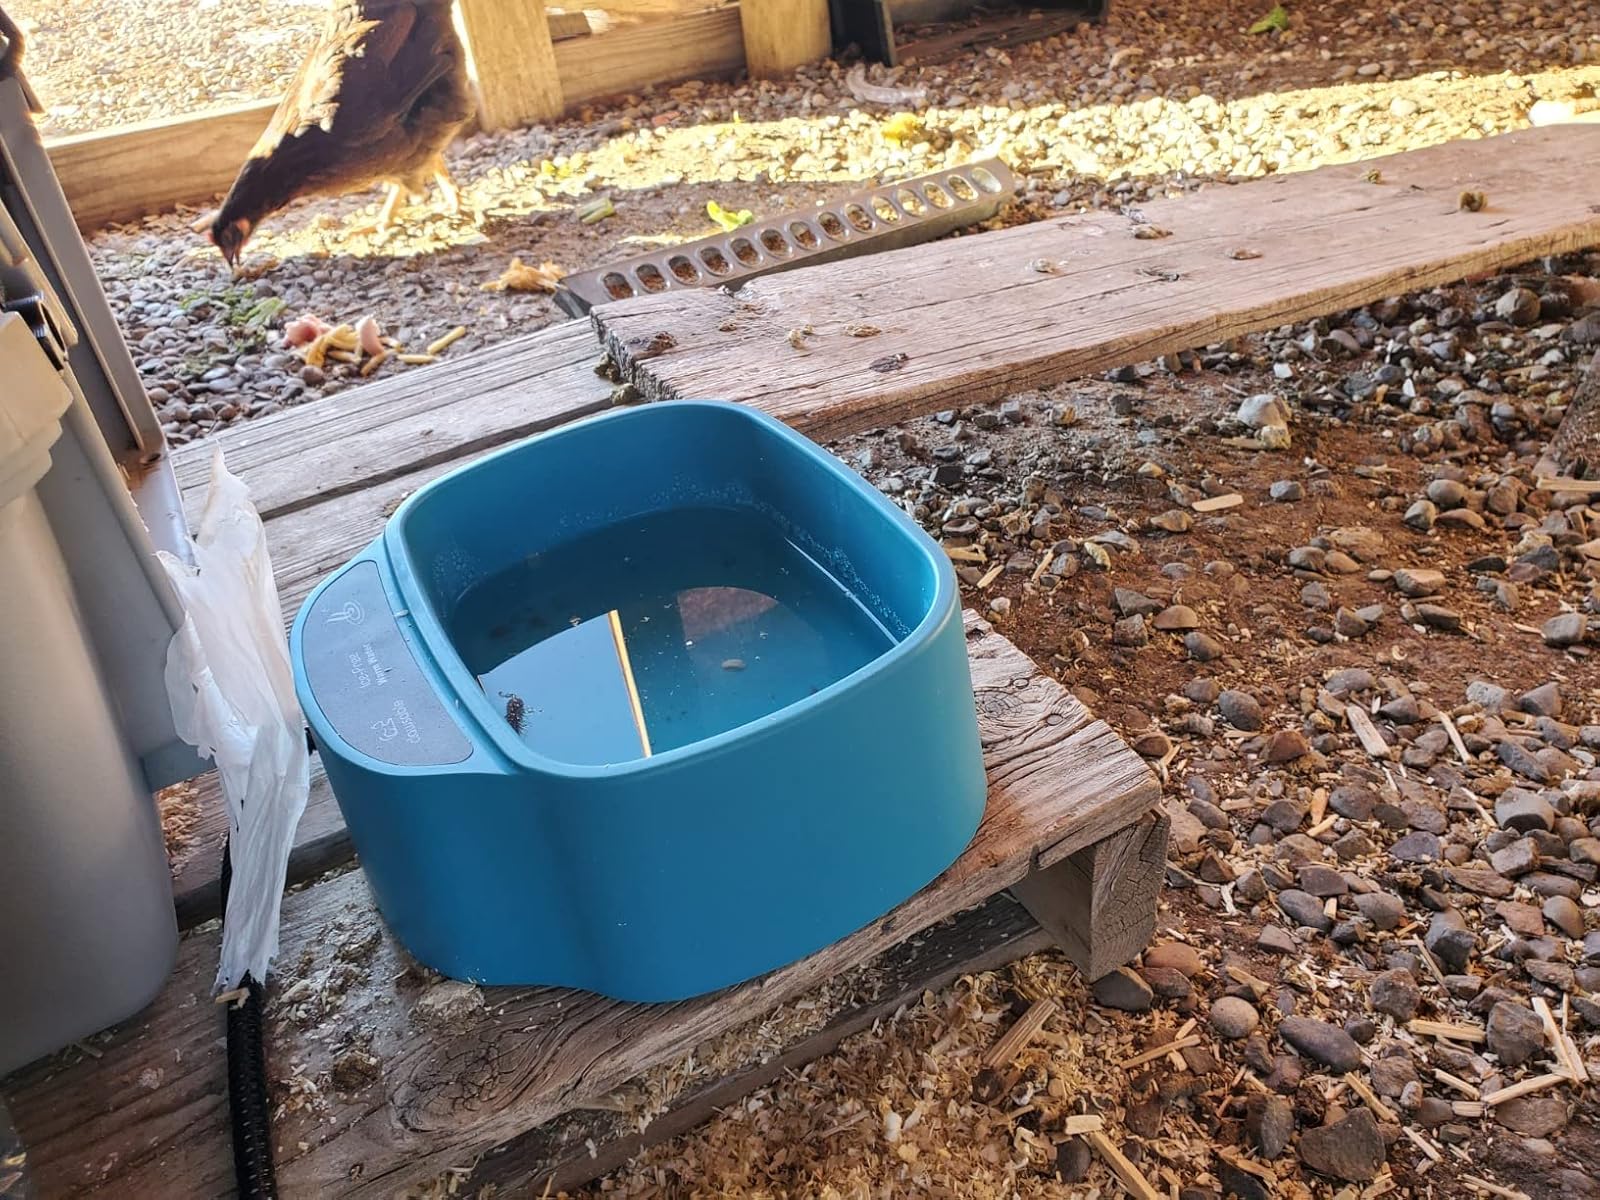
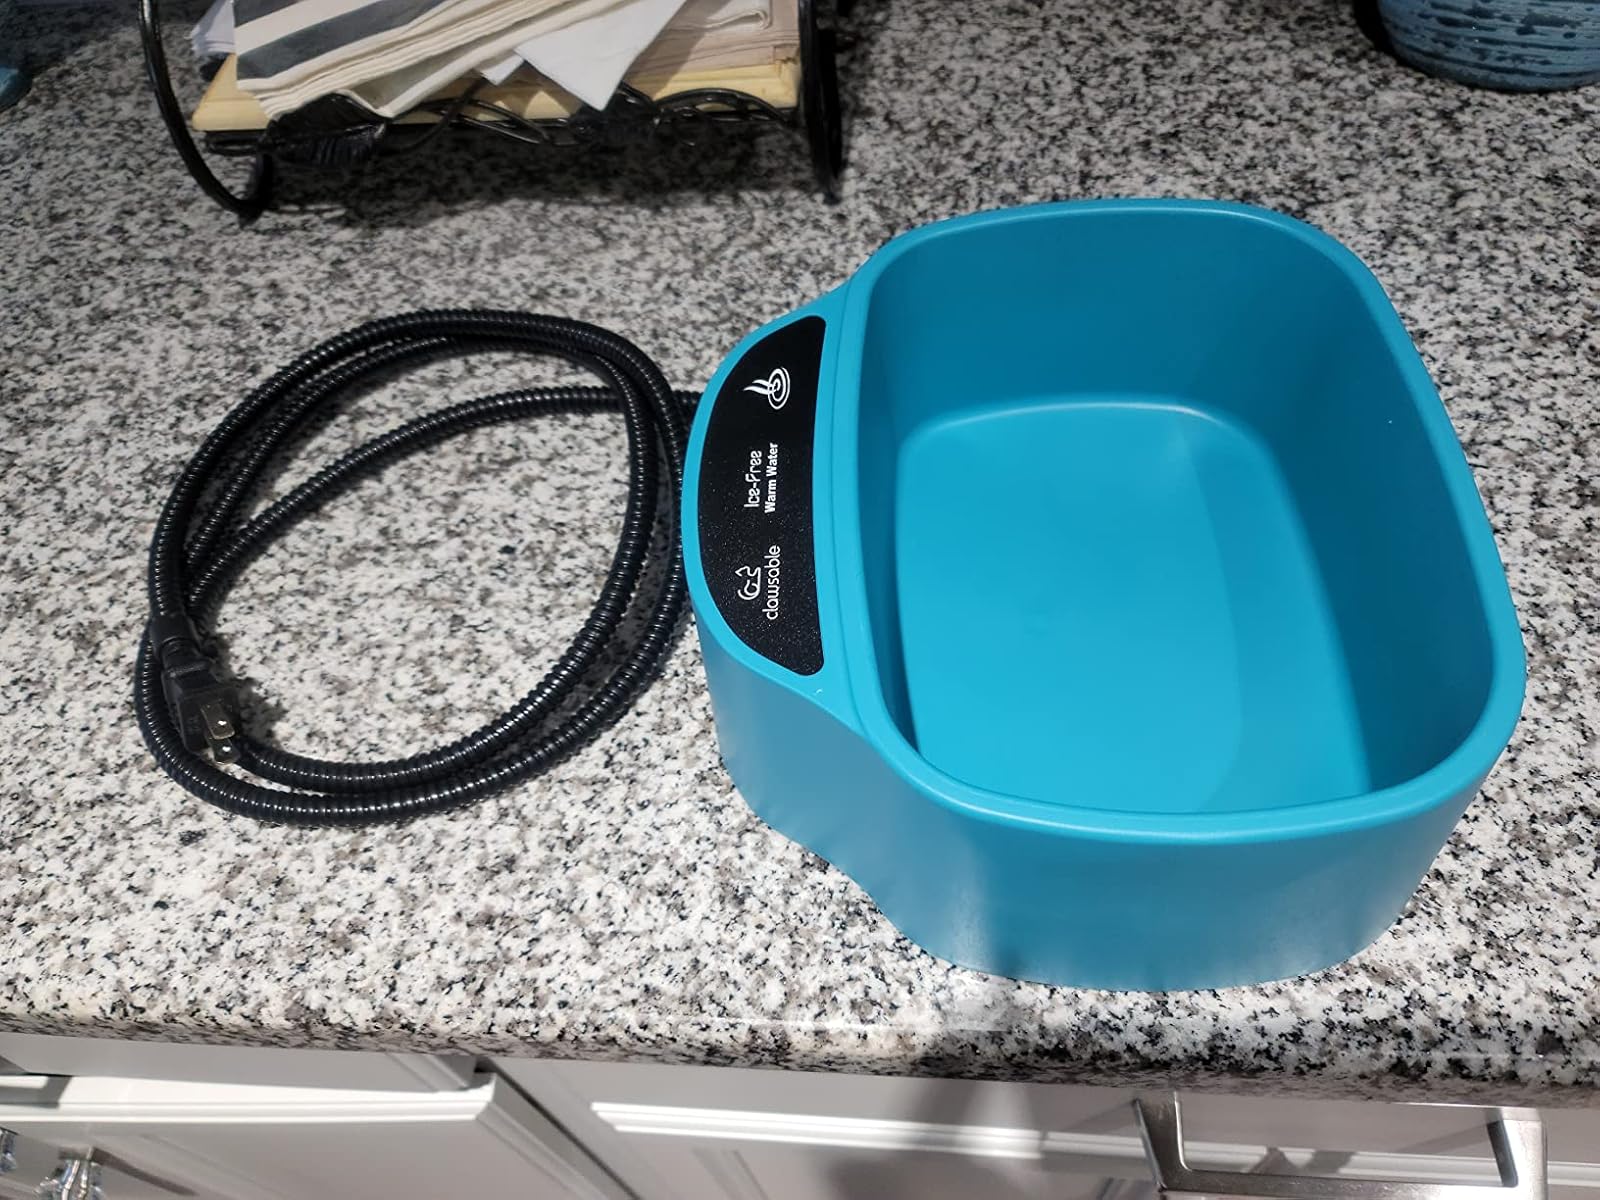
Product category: items_bowl
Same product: yes